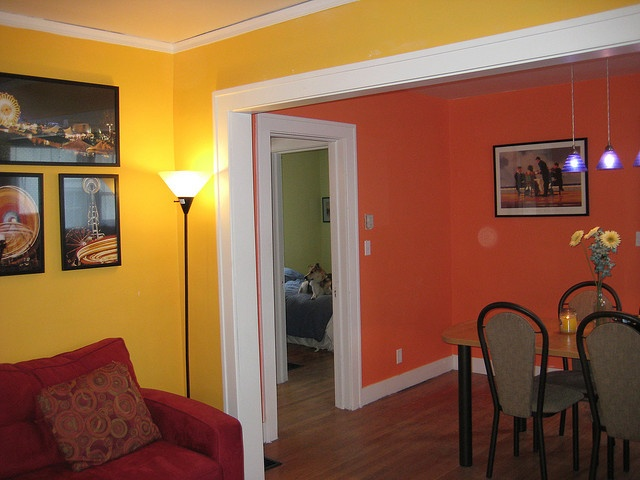
view of dog laying on the bed through doorway
an overview of three room the dining room, living room, and a bedroom

A house with a living room area that has yellow walls, and leads into a dining area that has orange walls.
There is a house with yellow and orange painted walls
The living room is painted yellow while the dining room is painted orange.